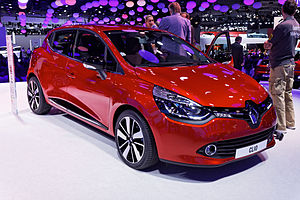
Renault / Udmærkelser
Renault S.A. er en fransk bilfabrik grundlagt d. 24. dec.1898 af Louis Renault og hans brødre Marcel & Fernand. De havde tidligt særdeles gode resultater i motorsport. Senere omkring 1905 blev første store kommercielle succes leverancen af hyrevogne til Paris og flere andre hovedstæder. Herunder også København allerede i 1908. Senere under 1. verdenskrig var 1300 af disse Renault-hyrevogne med til at fragte mere end 6000 franske soldater til fronten ved Marnefloden. Dette slag mod Tyskland blev vundet udelukkende som flg. af, at det lykkedes at mobiliserer så mange franske soldater til fronten så hurtigt. Renault-hyrevognen blev derfor hurtigt omdøbt til "Marne-taxi".Under 1. verdenskrig konstruerede Louis Renault også verdens første tank med drejelig kanon-hoved - kaldet FT-17. Under krigen var Renault-fabrikkerne også storleverendør til det franske militær af kanon & patron-hylstre. Louis Renault blev derfor ved krigens afslutning tildelt den fornemmeste militære æresbevisning - Legion of Honor - stiftet i 1802 af Napoleon Bonaparte.